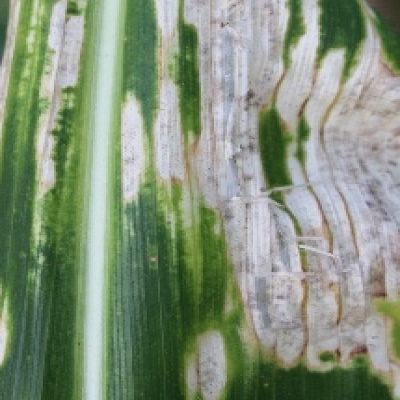
Label: Corn_(Maize)___Leaf_Spot